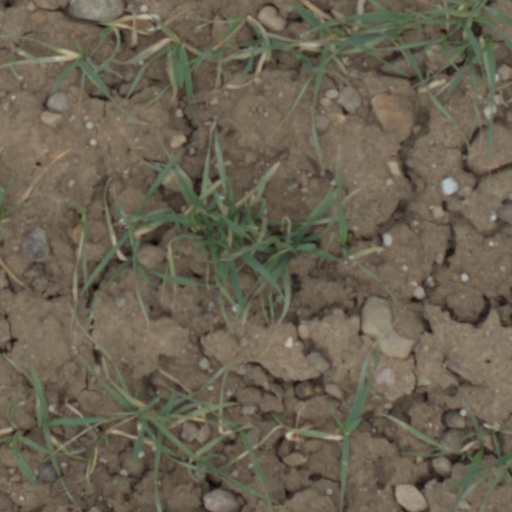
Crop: wheat